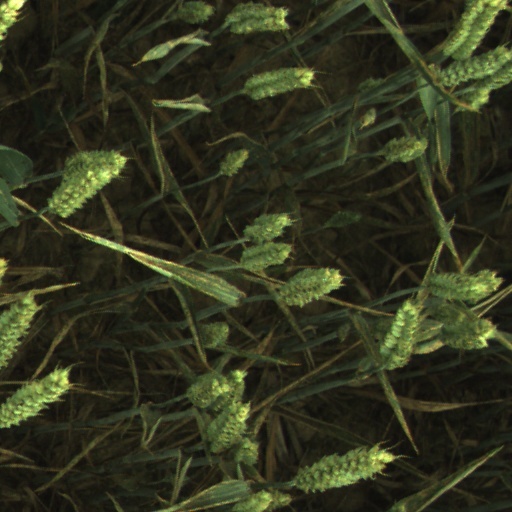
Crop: wheat